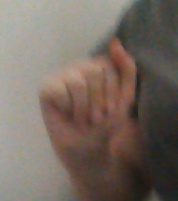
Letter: saad